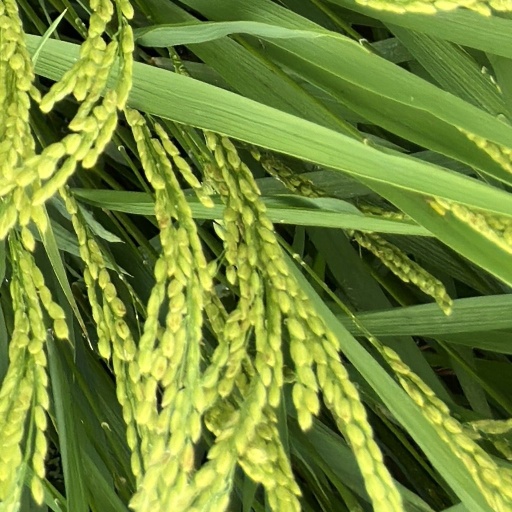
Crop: rice